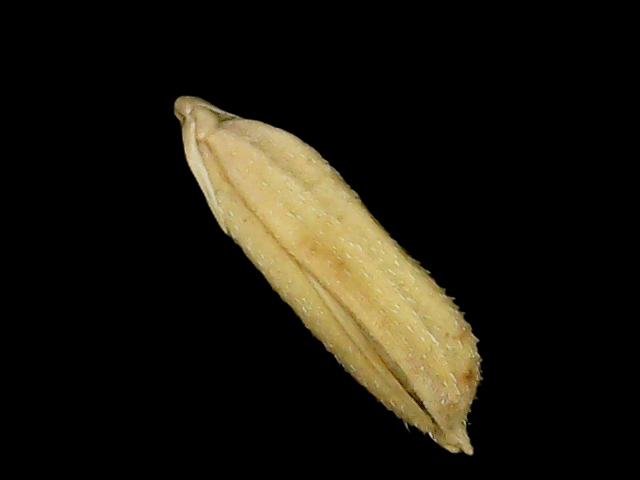
Rice variety: Binadhan14